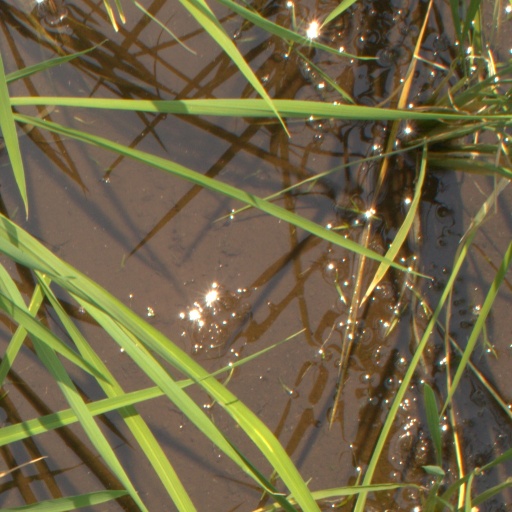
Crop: rice